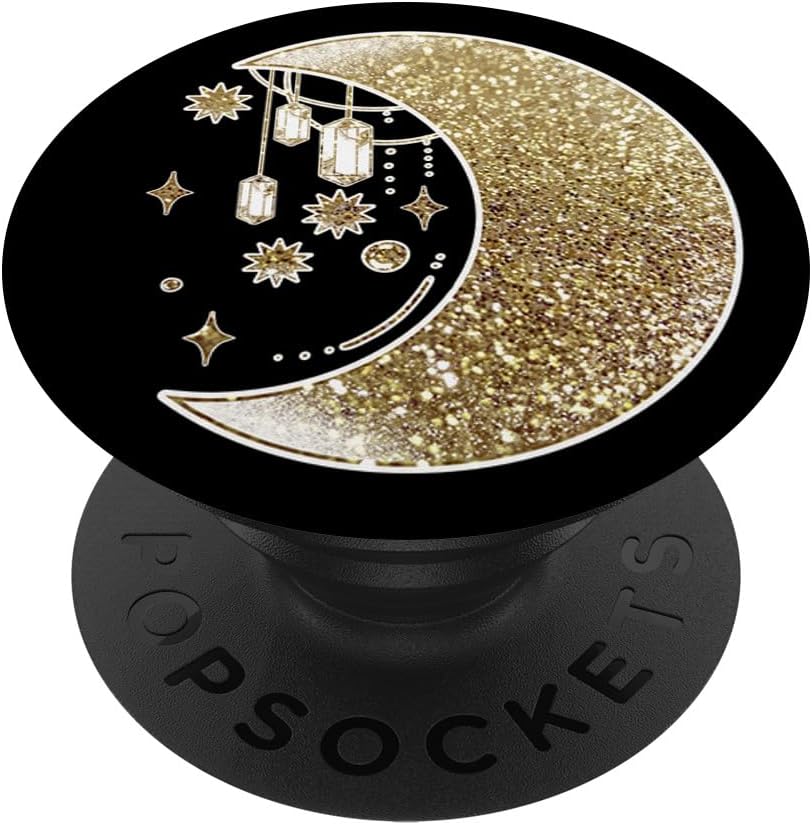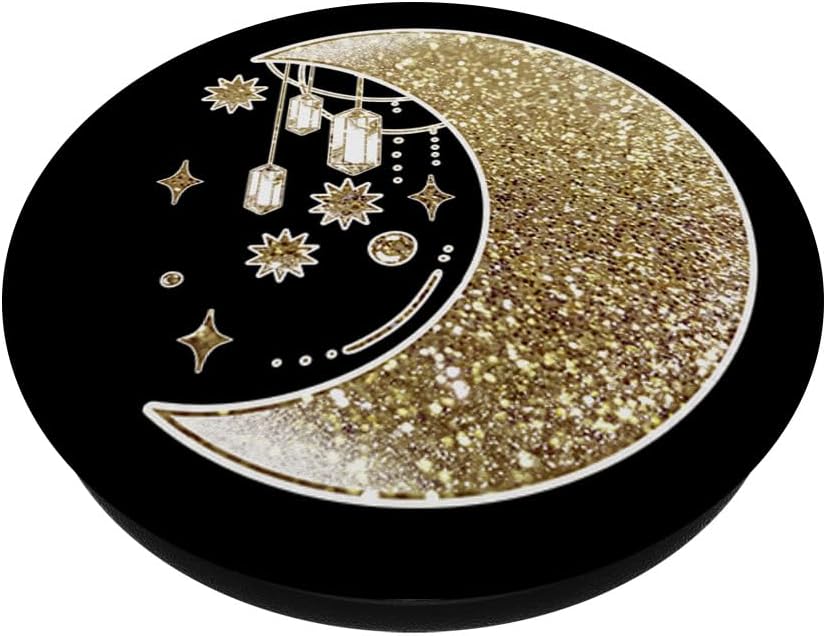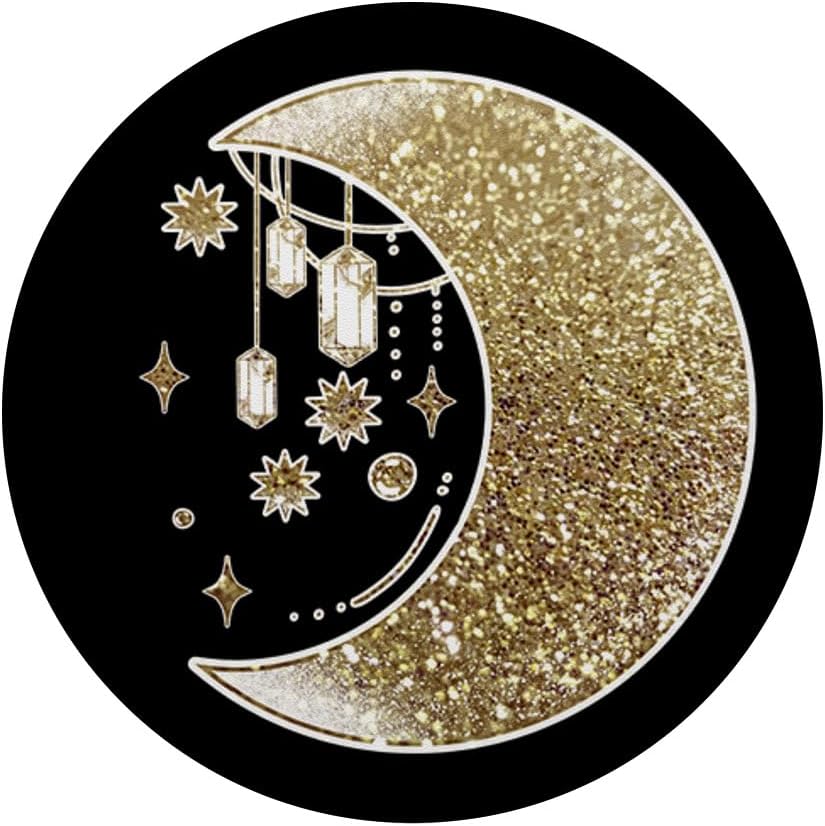
Yellow Half Crescent Moon Stars Ornaments Galaxy Space PopSockets Swappable PopGrip
Category: Cell Phones & Accessories
Grab this Yellow Half Crescent Moon Stars Ornaments phone grip as a gift for your mom, dad, husband, wife, boyfriend, girlfriend, son or daughter who loves galaxy space phone accessories
Features: Grab this Yellow Half Crescent Moon Stars Ornaments phone grip as a gift for your mom, dad, husband, wife, boyfriend, girlfriend, son or daughter who loves galaxy space phone accessories | This Yellow Half Crescent Moon Stars Ornaments phone grip is a perfect gift and cellphone present for space lovers, moon lovers and astronomer men, women, kids for mother's day, father's day, Birthday or Christmas | PopGrip with swappable top; switch out your PopTop for another design or remove it completely for wireless charging capabilities. (Not compatible with Apple MagSafe wireless charger or MagSafe wallet.) | Expandable stand to watch videos, take group photos, FaceTime, and Skype handsfree. | Advanced adhesive allows you to remove and reposition on most devices and cases. | Note: Will not stick to some silicone, waterproof, or highly textured cases. Works best with smooth, hard plastic cases. Will adhere to iPhone 11, but not to the iPhone 11 Pro nor the iPhone 11 ProMax without a suitable case.